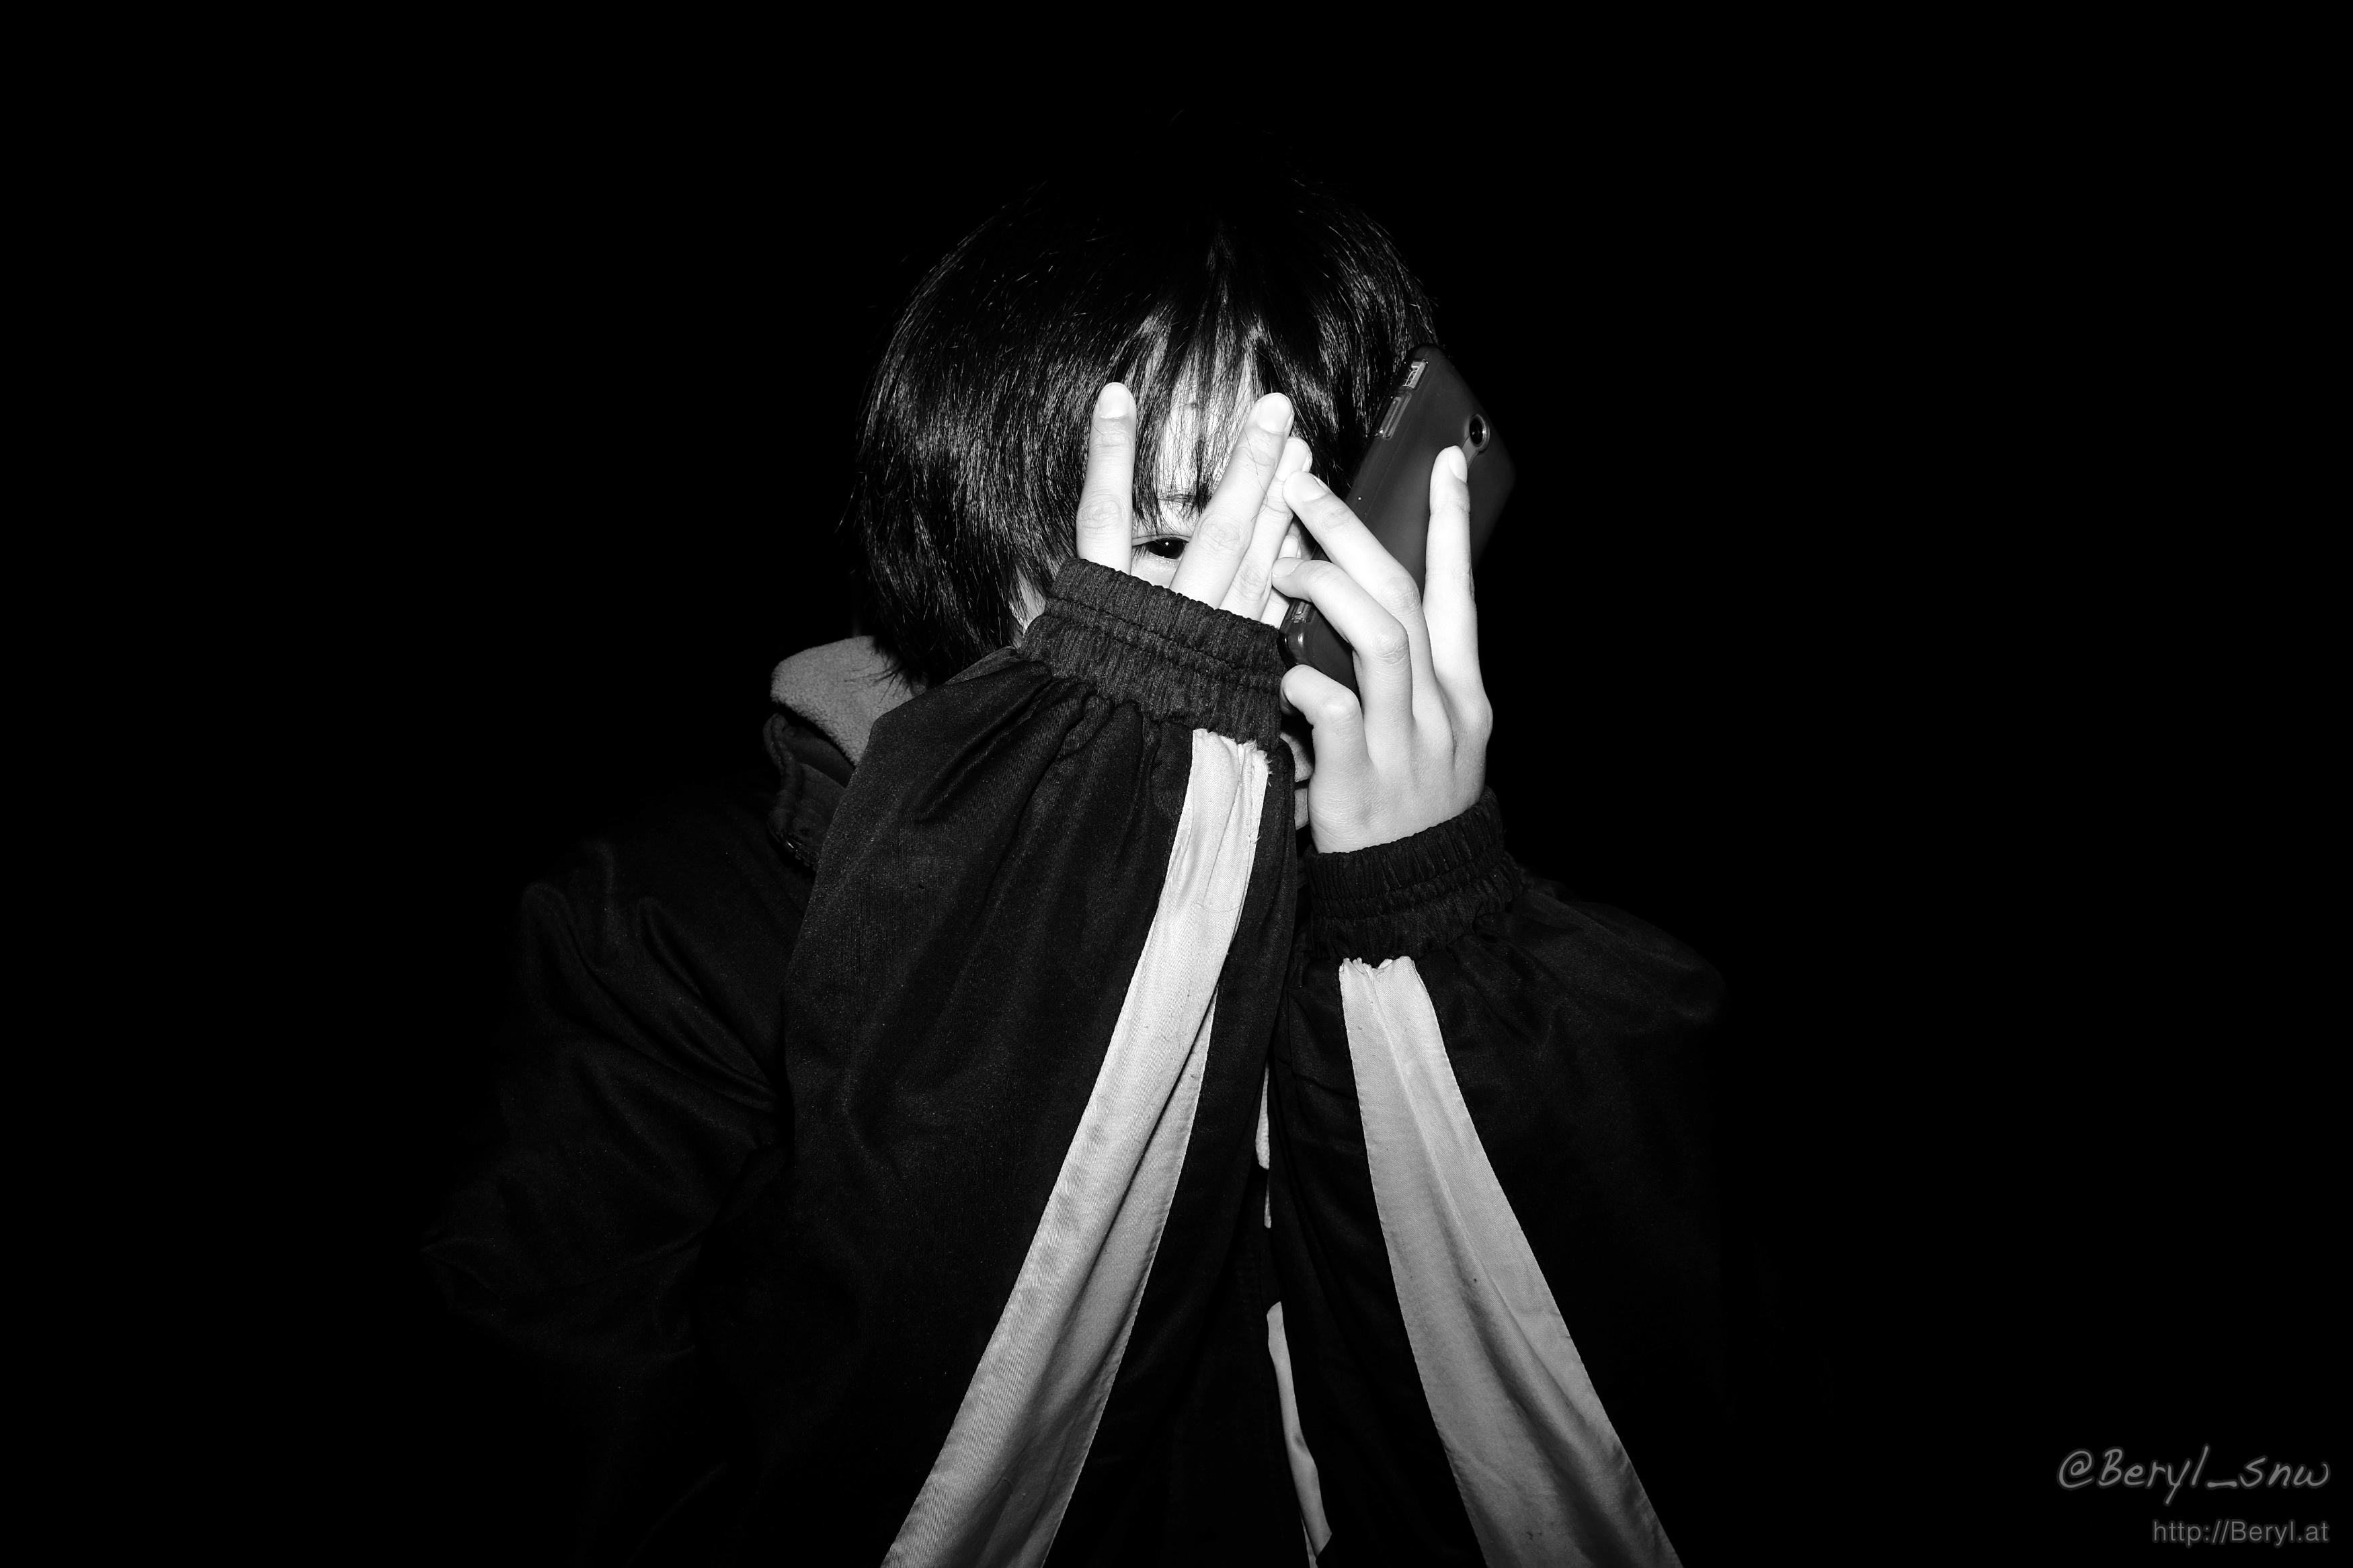
black and white, people, girl, white, night, photography, fujifilm, portrait, darkness, nikon, black, monochrome, bw, blackandwhite, flash, hands, 35mm, eye, cellphone, faceless, school, flashlight, highschool, cover, x100s, sb80dx, monochrome photography, film noir